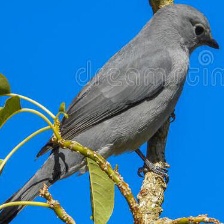
Species: GREY CUCKOOSHRIKE
Scientific name: CORACINA CAESIA